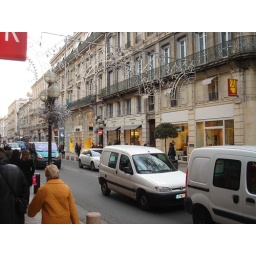
67- Avignon: typical street within the walls